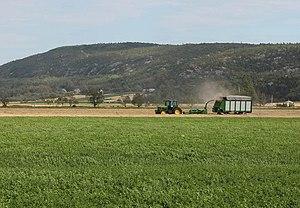
Récolte des foins à Saint-Germain dans Kamouraska, Québec
Au Québec, l'agriculture est l'ensemble des moyens nécessaires à la culture des terres pour la production de végétaux utiles à l'homme et à l'élevage des animaux. C'est un secteur non négligeable de l'Économie du Québec. Les producteurs agricoles québécois ont perçu des recettes totales de près de 8,4 milliards de dollars en 2014. 65 % des revenus proviennent de la production laitière et de l'élevage alors que 35 % proviennent de la production végétale.